Roger Aa Djupvik

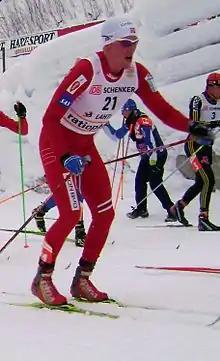
Roger Aa Djupvik at 2010

Roger Aa Djupvik (born March 23, 1981) is a Norwegian cross-country skier who has competed since 2000. His best World Cup finish was a win in a 4 × 10 km relay event in Finland in March 2010.